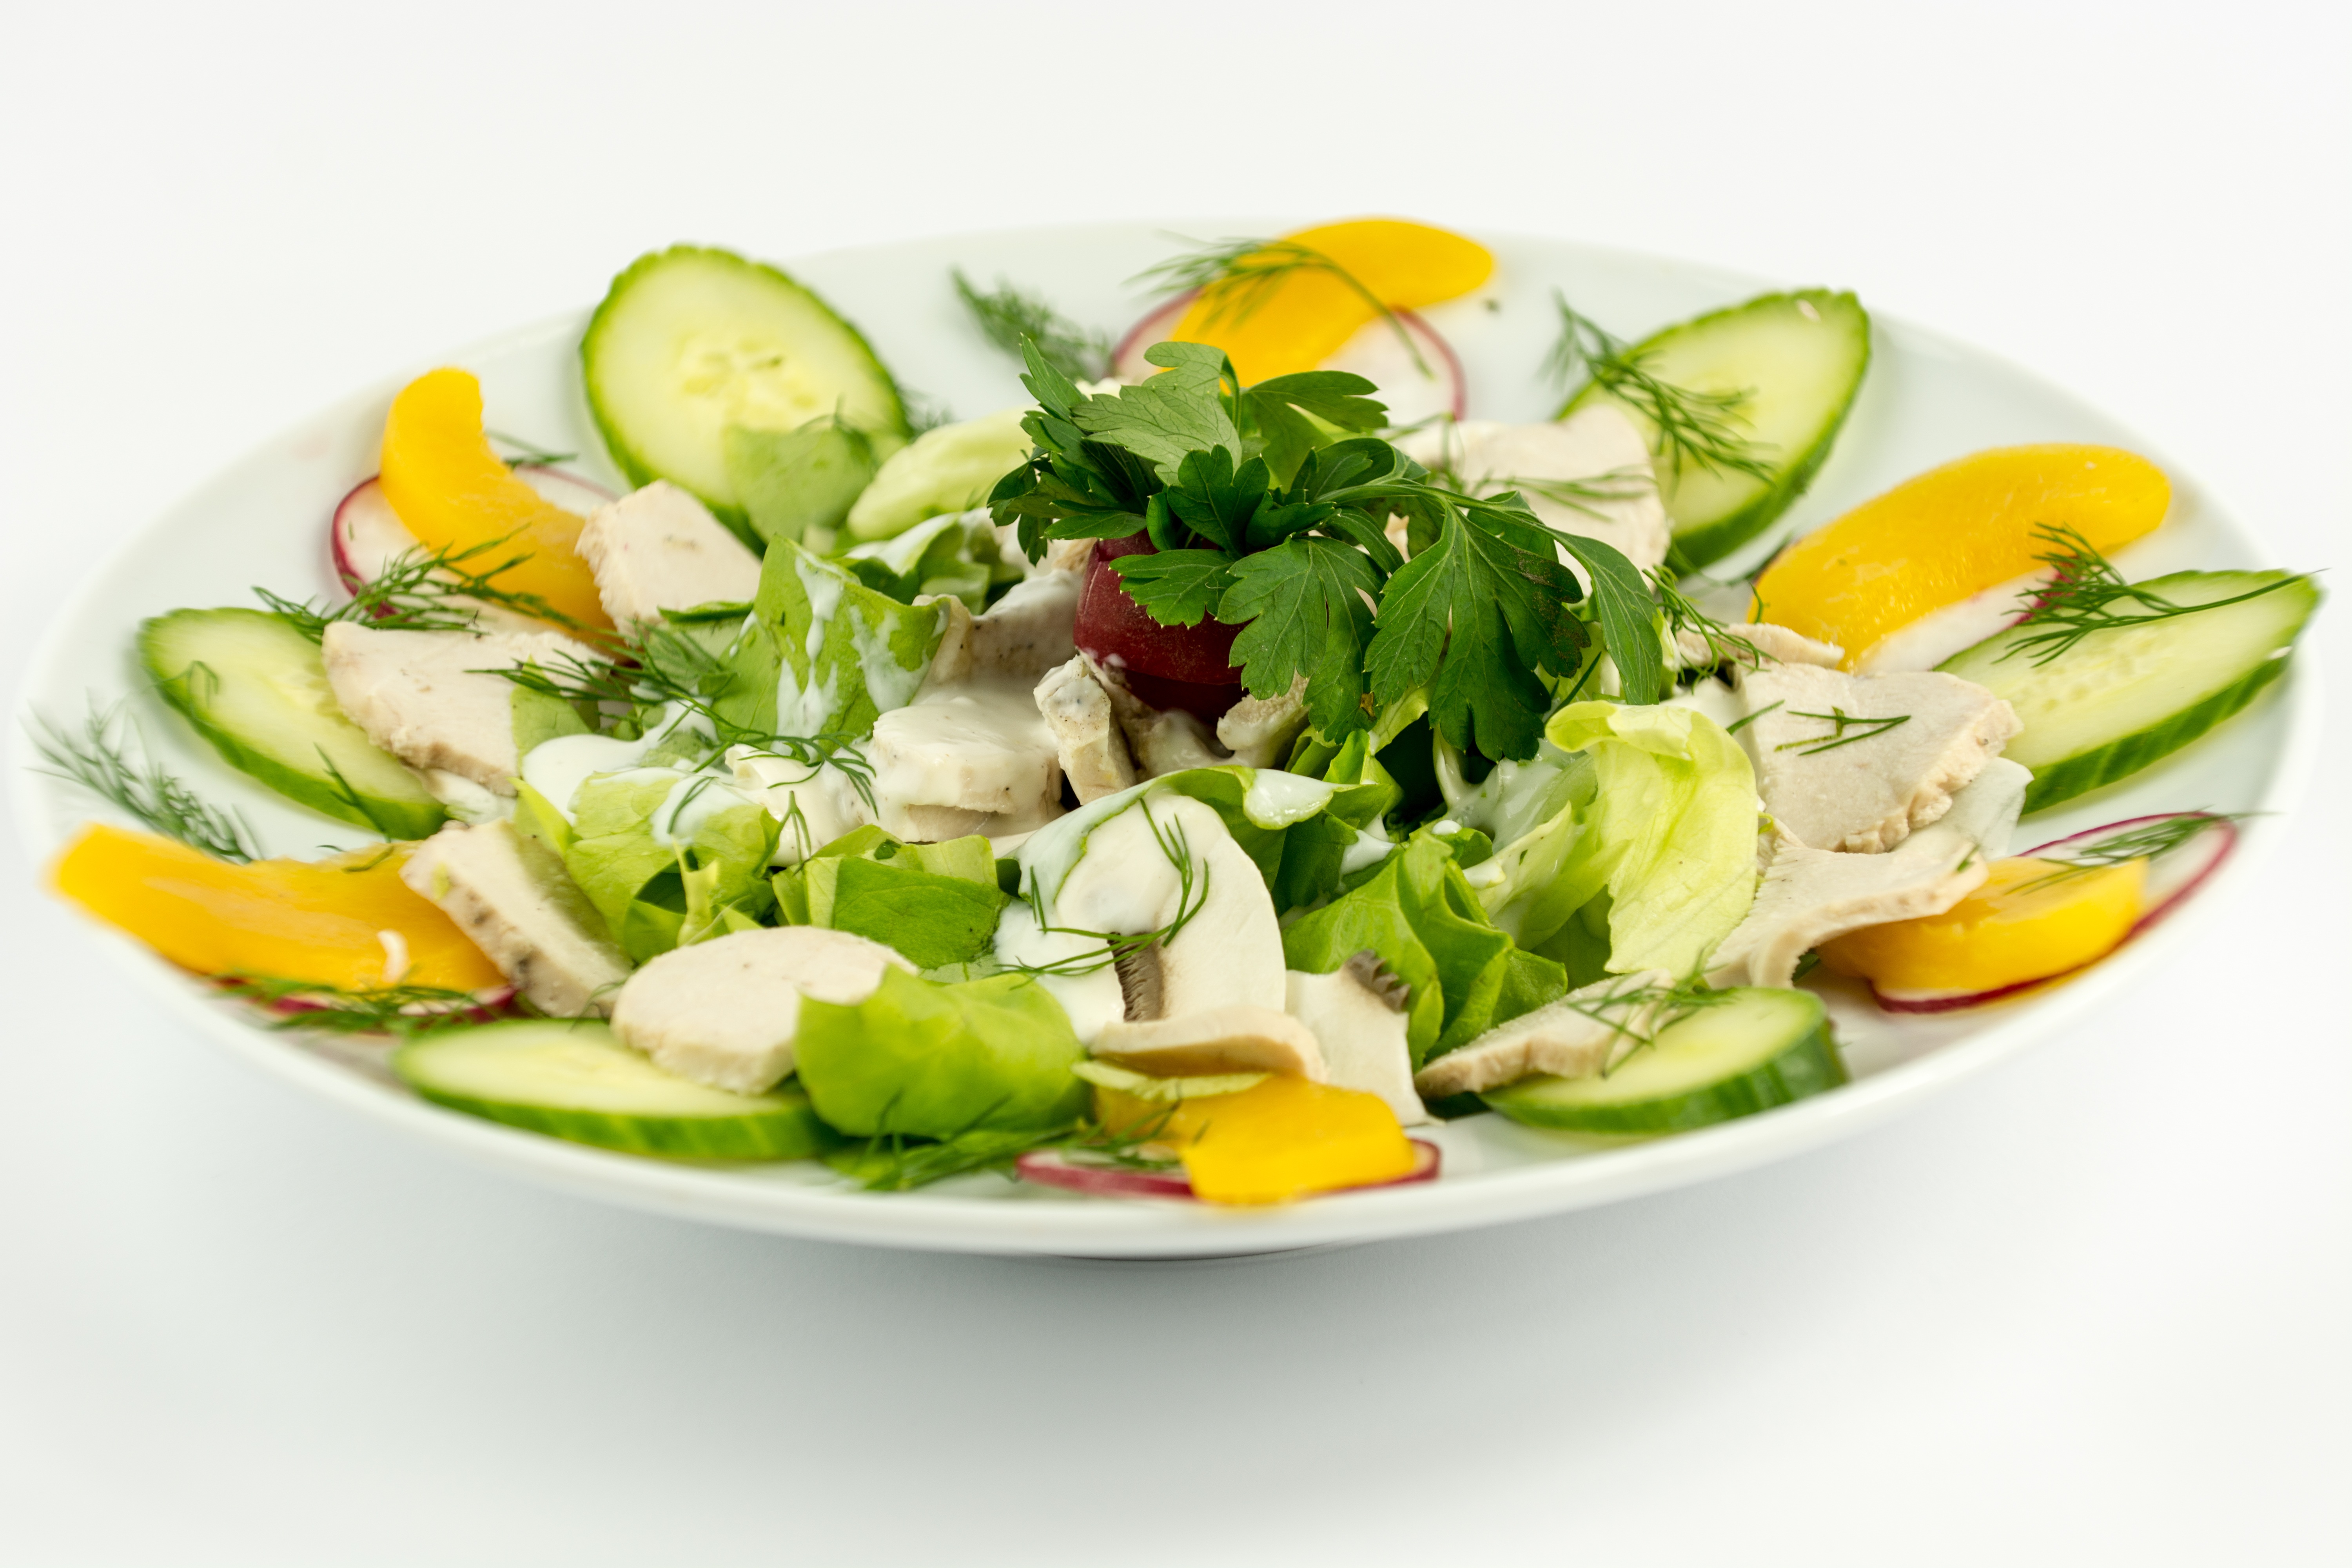
plant, white, fruit, leaf, dish, meal, food, salad, green, ingredient, produce, vegetable, natural, fresh, healthy, snack, lunch, cuisine, lettuce, eating, nutrition, dinner, tasty, vegetarian, raw, diet, organic, flowering plant, greek food, greek salad, land plant